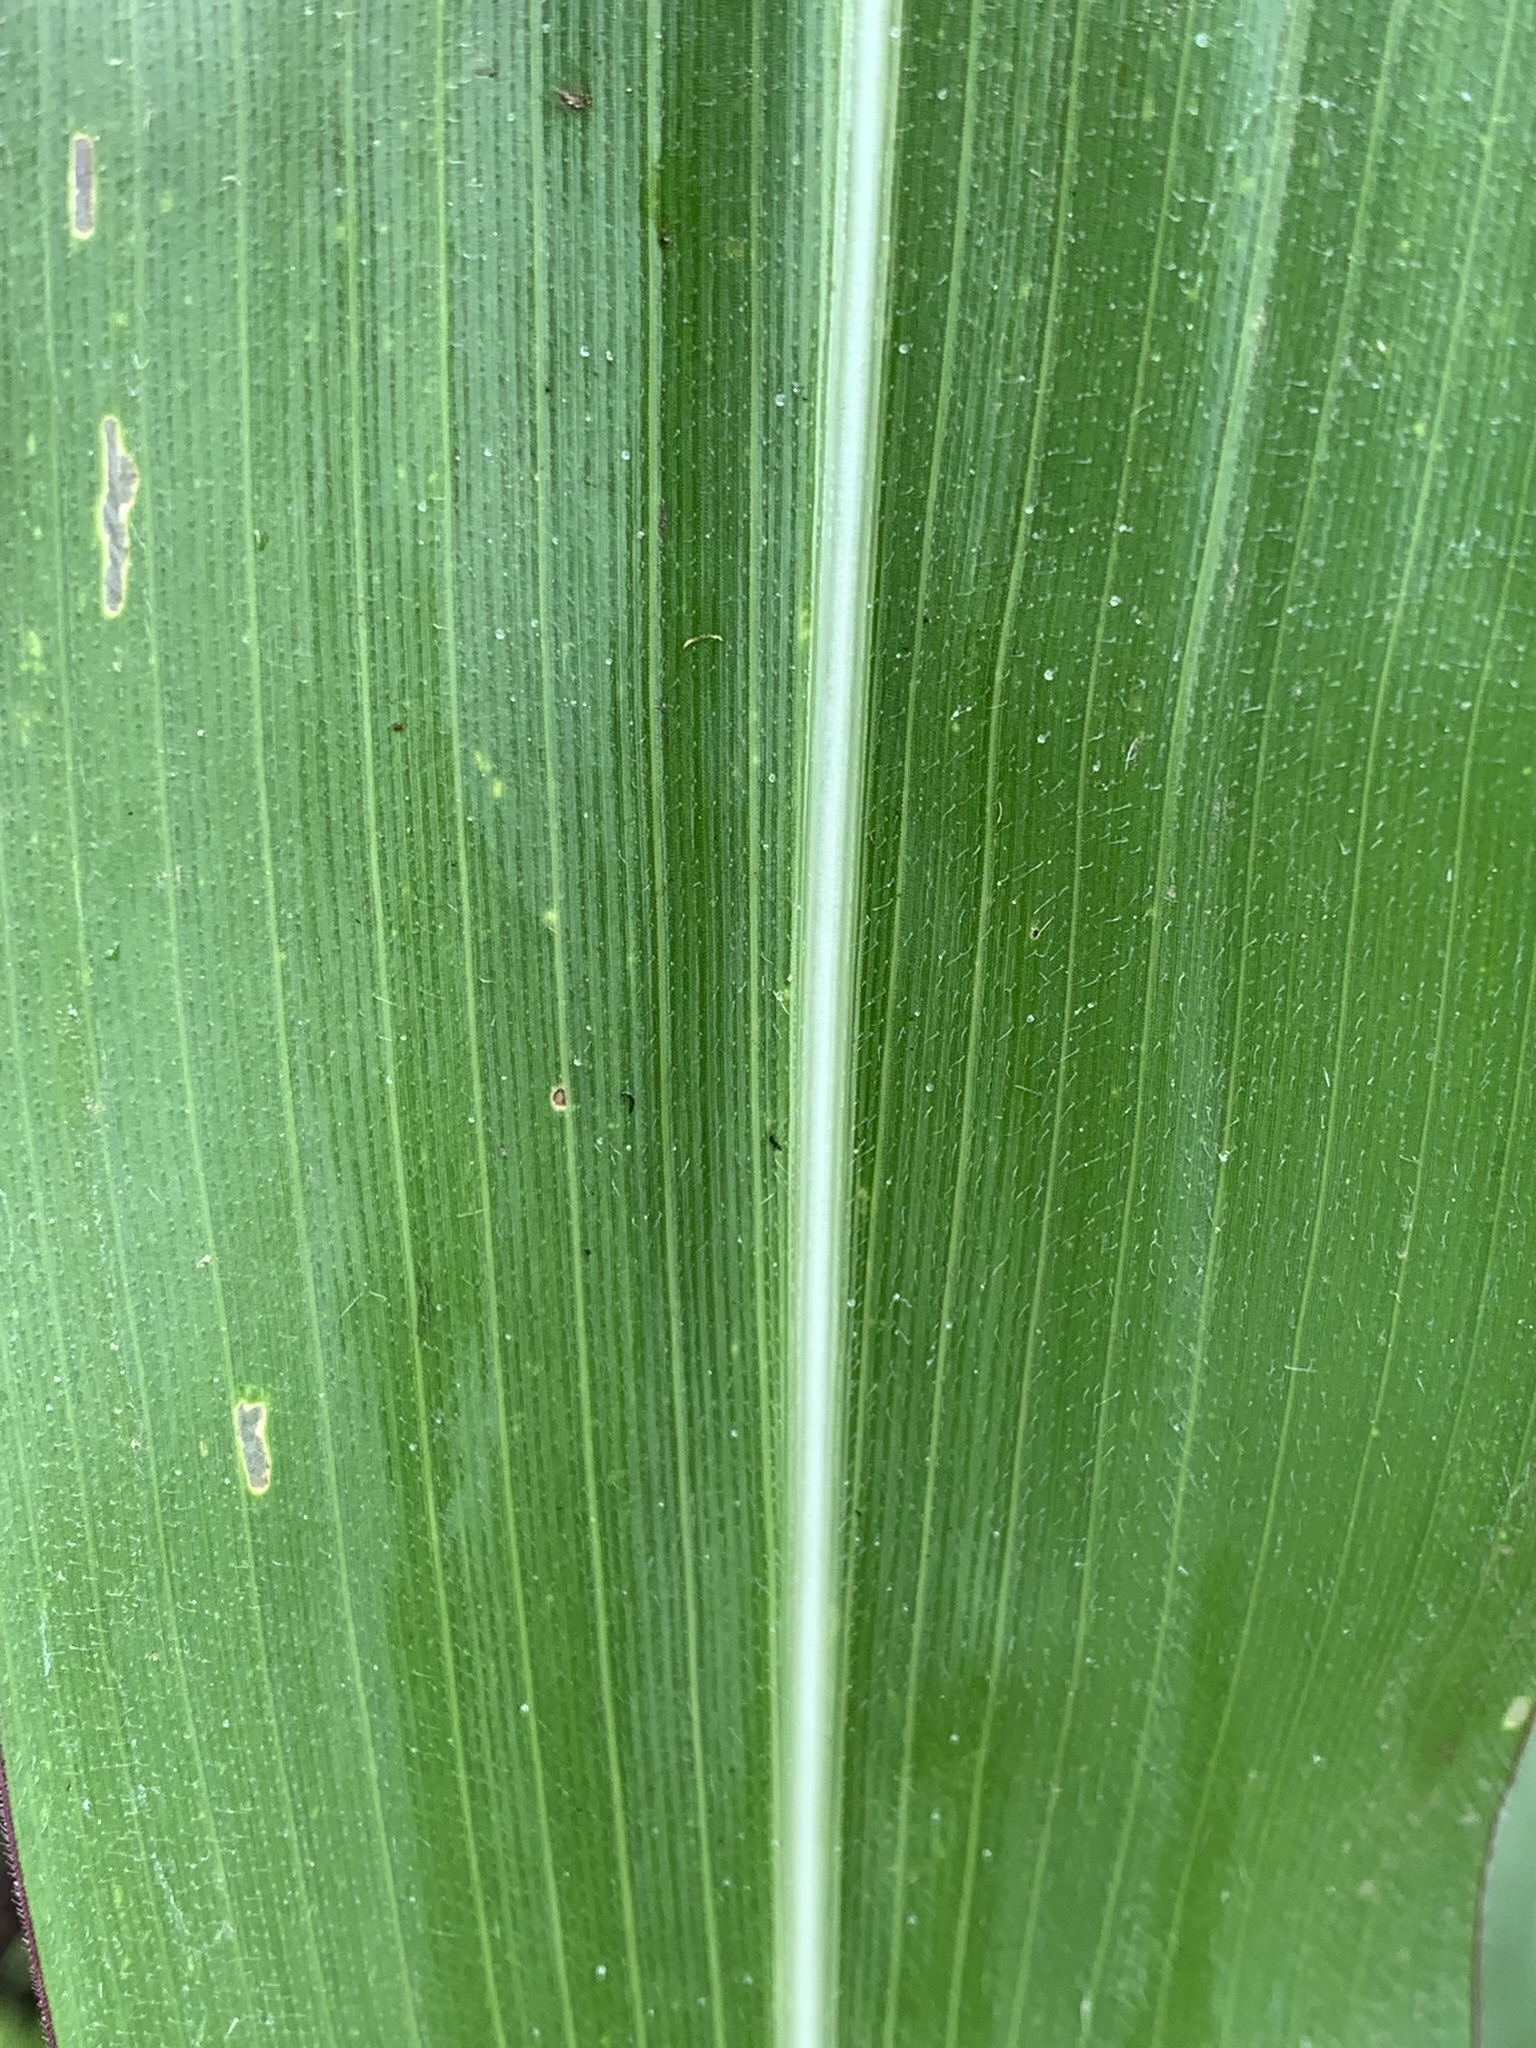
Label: Healthy